Facing the Music (TV series)

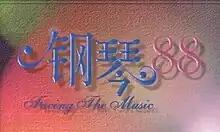
Title card

Facing the Music is a 1998 Singaporean romantic drama series starring Ann Kok, Auguste Kwan, Ling Xiao, Hong Huifang, Michelle Chia, Vincent Ng and Lynn Poh. It premiered on Mediacorp Channel 8 on 2 March 1998 at 9pm local time.